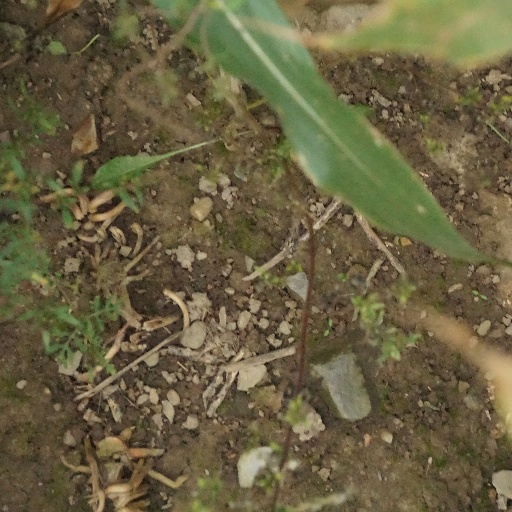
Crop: maize; corn